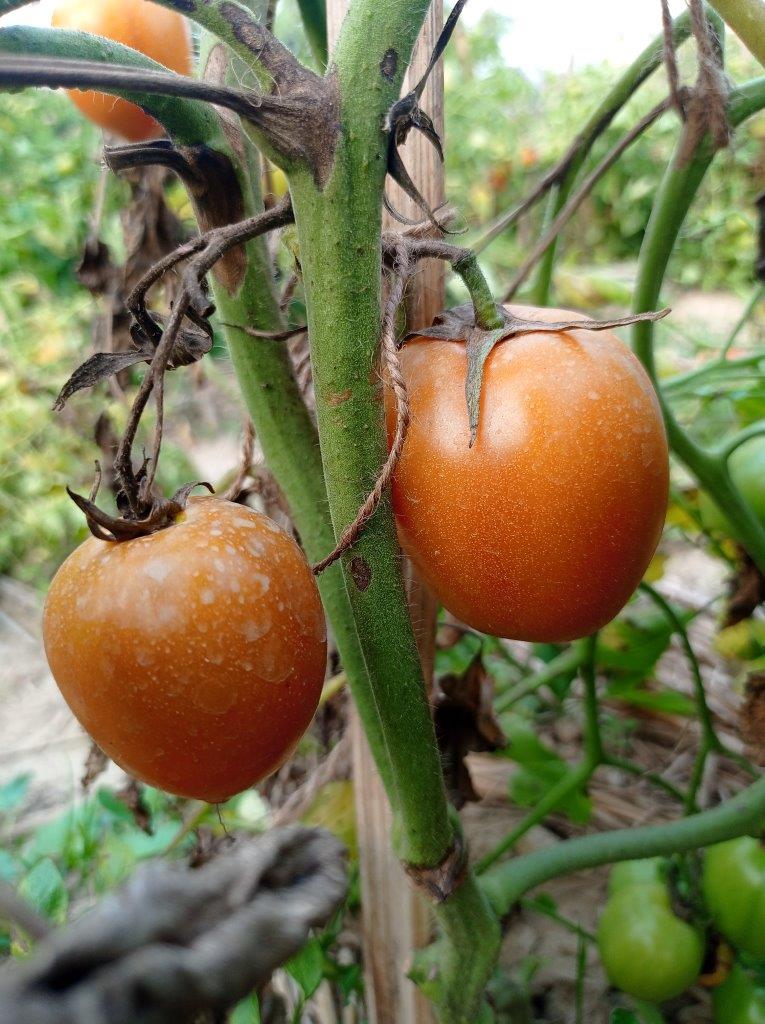
Maturity: Mature